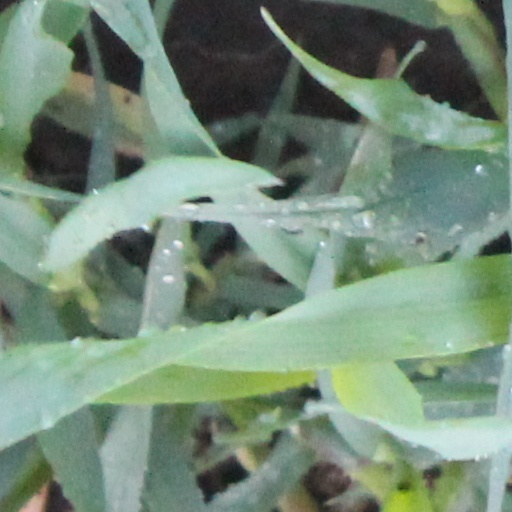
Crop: wheat